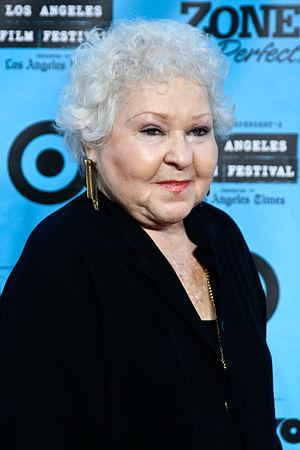
Seinfeld est une série télévisée humoristique américaine en 180 épisodes de 23 minutes créée par Jerry Seinfeld et Larry David et diffusée du 5 juillet 1989 au 14 mai 1998 sur le réseau NBC.
Estelle Harris est une actrice américaine née le 4 avril 1928 à New York, New York.